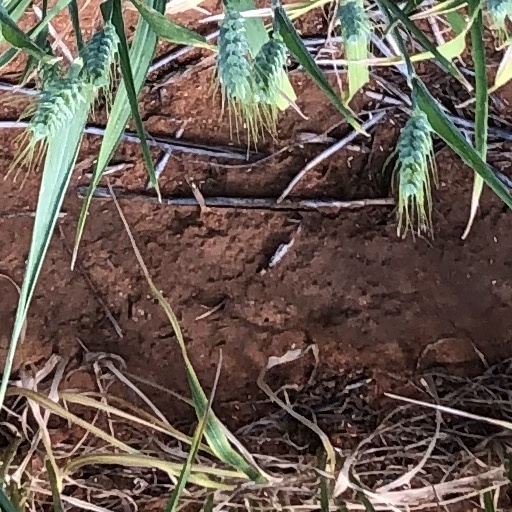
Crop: wheat